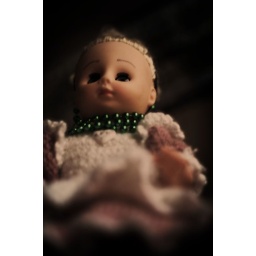
Decided the cute pig wins out over creepy doll. :-)